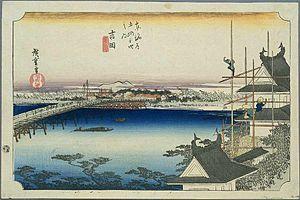
Les Cinquante-trois Stations du Tōkaidō, dans l'édition Hōeidō présentée ici, sont une série d'estampes japonaises créées par Hiroshige après son premier voyage empruntant la route du Tōkaidō en 1832. Cette route, reliant la capitale du shogun, Edo, à la capitale impériale, Kyoto, est l'axe principal du Japon de l'époque. C'est également la plus importante des « Cinq Routes », les cinq artères majeures du Japon, créées ou développées pendant l'ère Edo pour améliorer le contrôle du pouvoir central sur l'ensemble du pays.
Yoshida-juku était la trente-quatrième des cinquante-trois stations de la route du Tōkaidō. Elle était située dans la ville de Toyohashi, dans la préfecture d'Aichi, au Japon. Elle se trouvait à 287 km du départ de la route, au pont de Nihonbashi, à Edo, à 6,1 km de la station de Futagawa-juku, vers l'est, et 10,5 km de Goyu-shuku, vers l'ouest.